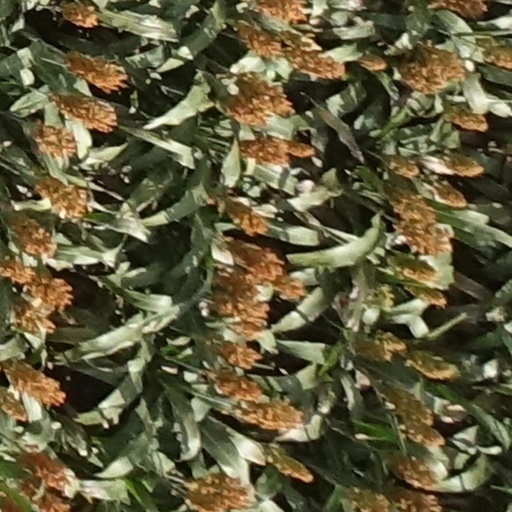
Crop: sorghum